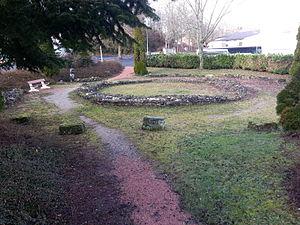
Le fanum d'Aron est un temple celto-romain situé à Aurillac, commune française de la région d'Auvergne.
Ce tableau présente la liste de tous les monuments historiques classés ou inscrits dans la ville d'Aurillac, Cantal, en France.